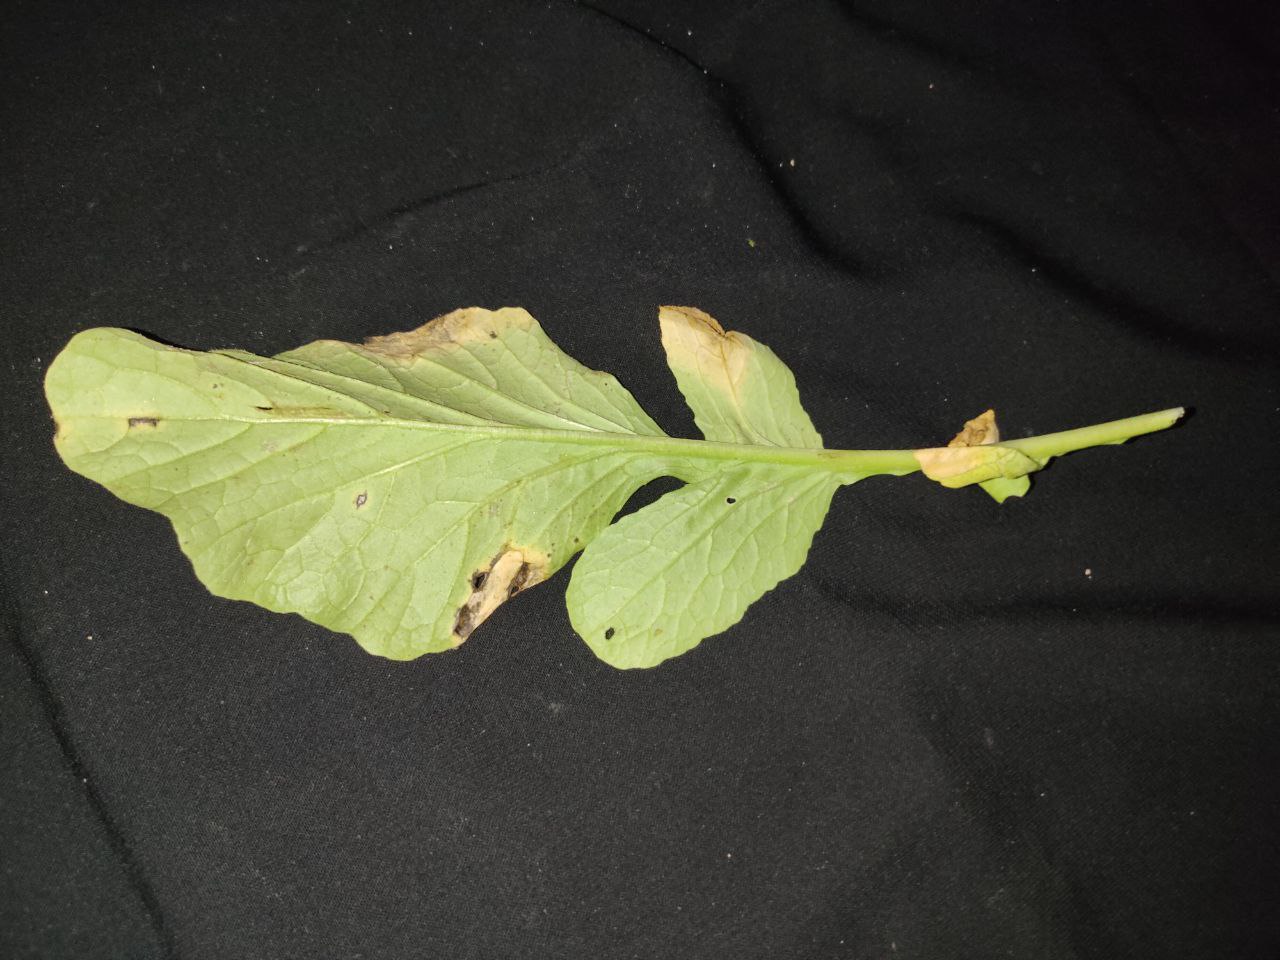
Label: Downey mildew